Sir Justinian Isham, 4th Baronet

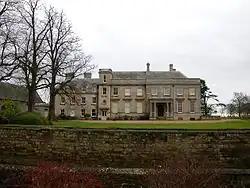
Lamport Hall, Northamptonshire

Isham was returned as Member of Parliament for Northampton at the 1685 English general election. He was returned again at the 1689 English general election, but was defeated at the 1690 English general election. He was returned unopposed, through an electoral pact, for Northampton at a by-election on 9 March 1694 and was returned again at the 1695 English general election. He was ready to stand again for the borough at the 1698 English general election, but with four days notice, he was called upon by the local gentry to stand for Northamptonshire. Although not prepared to put himself out because of the short notice, he was returned in a contest as MP for Northamptonshire. He was classed as Country Party but was frequently absent from Parliament, probably for domestic reasons. He was returned again at the first general election of 1701, and was blacklisted for opposing the preparations for war. He was returned again at the second general election of 1701 and in 1702 supported the motion vindicating the Commons’ late proceedings in impeaching the Whig ministers. He topped the poll at the 1702 English general election. He did not vote for the Tack on 28 November 1704 and was identified as a 'sneaker'. At the 1705 English general election he was returned in another contest for Northamptonshire at the top of the poll, despite a lackluster campaign. He voted against the Court candidate for the Speaker and in support of his cousin, William Bromley on 25 September 1705. At the 1708 British general election he was returned unopposed as Tory MP for Nothamptonshire. Domesticity and ill-health led to absence from Parliament, but he was able to vote against the impeachment of Dr Sacheverell in 1710. He was returned unopposed again at the 1710 British general election and was listed in April 1711 as a ‘Tory patriot’ who voted for the peace, and as a ‘worthy patriot’ who helped expose the mismanagements of the previous administration. He also appears to have played a part in organizing the October Club. By 1713 he was suffering from gout but his wife was seriously ill, and died in August 1713. Isham was returned unopposed for Northamptonshire again, but after the shattering blow to his domestic contentment, was in severe depression for a year. He finally returned to public life in August 1714.